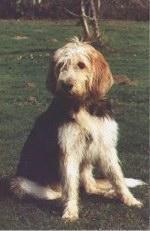
otterhound